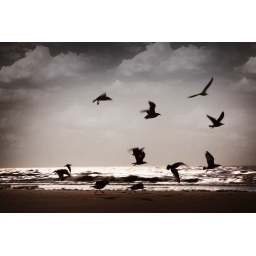
A beach shot with a little work in Photoshop. But no, the birds are real!